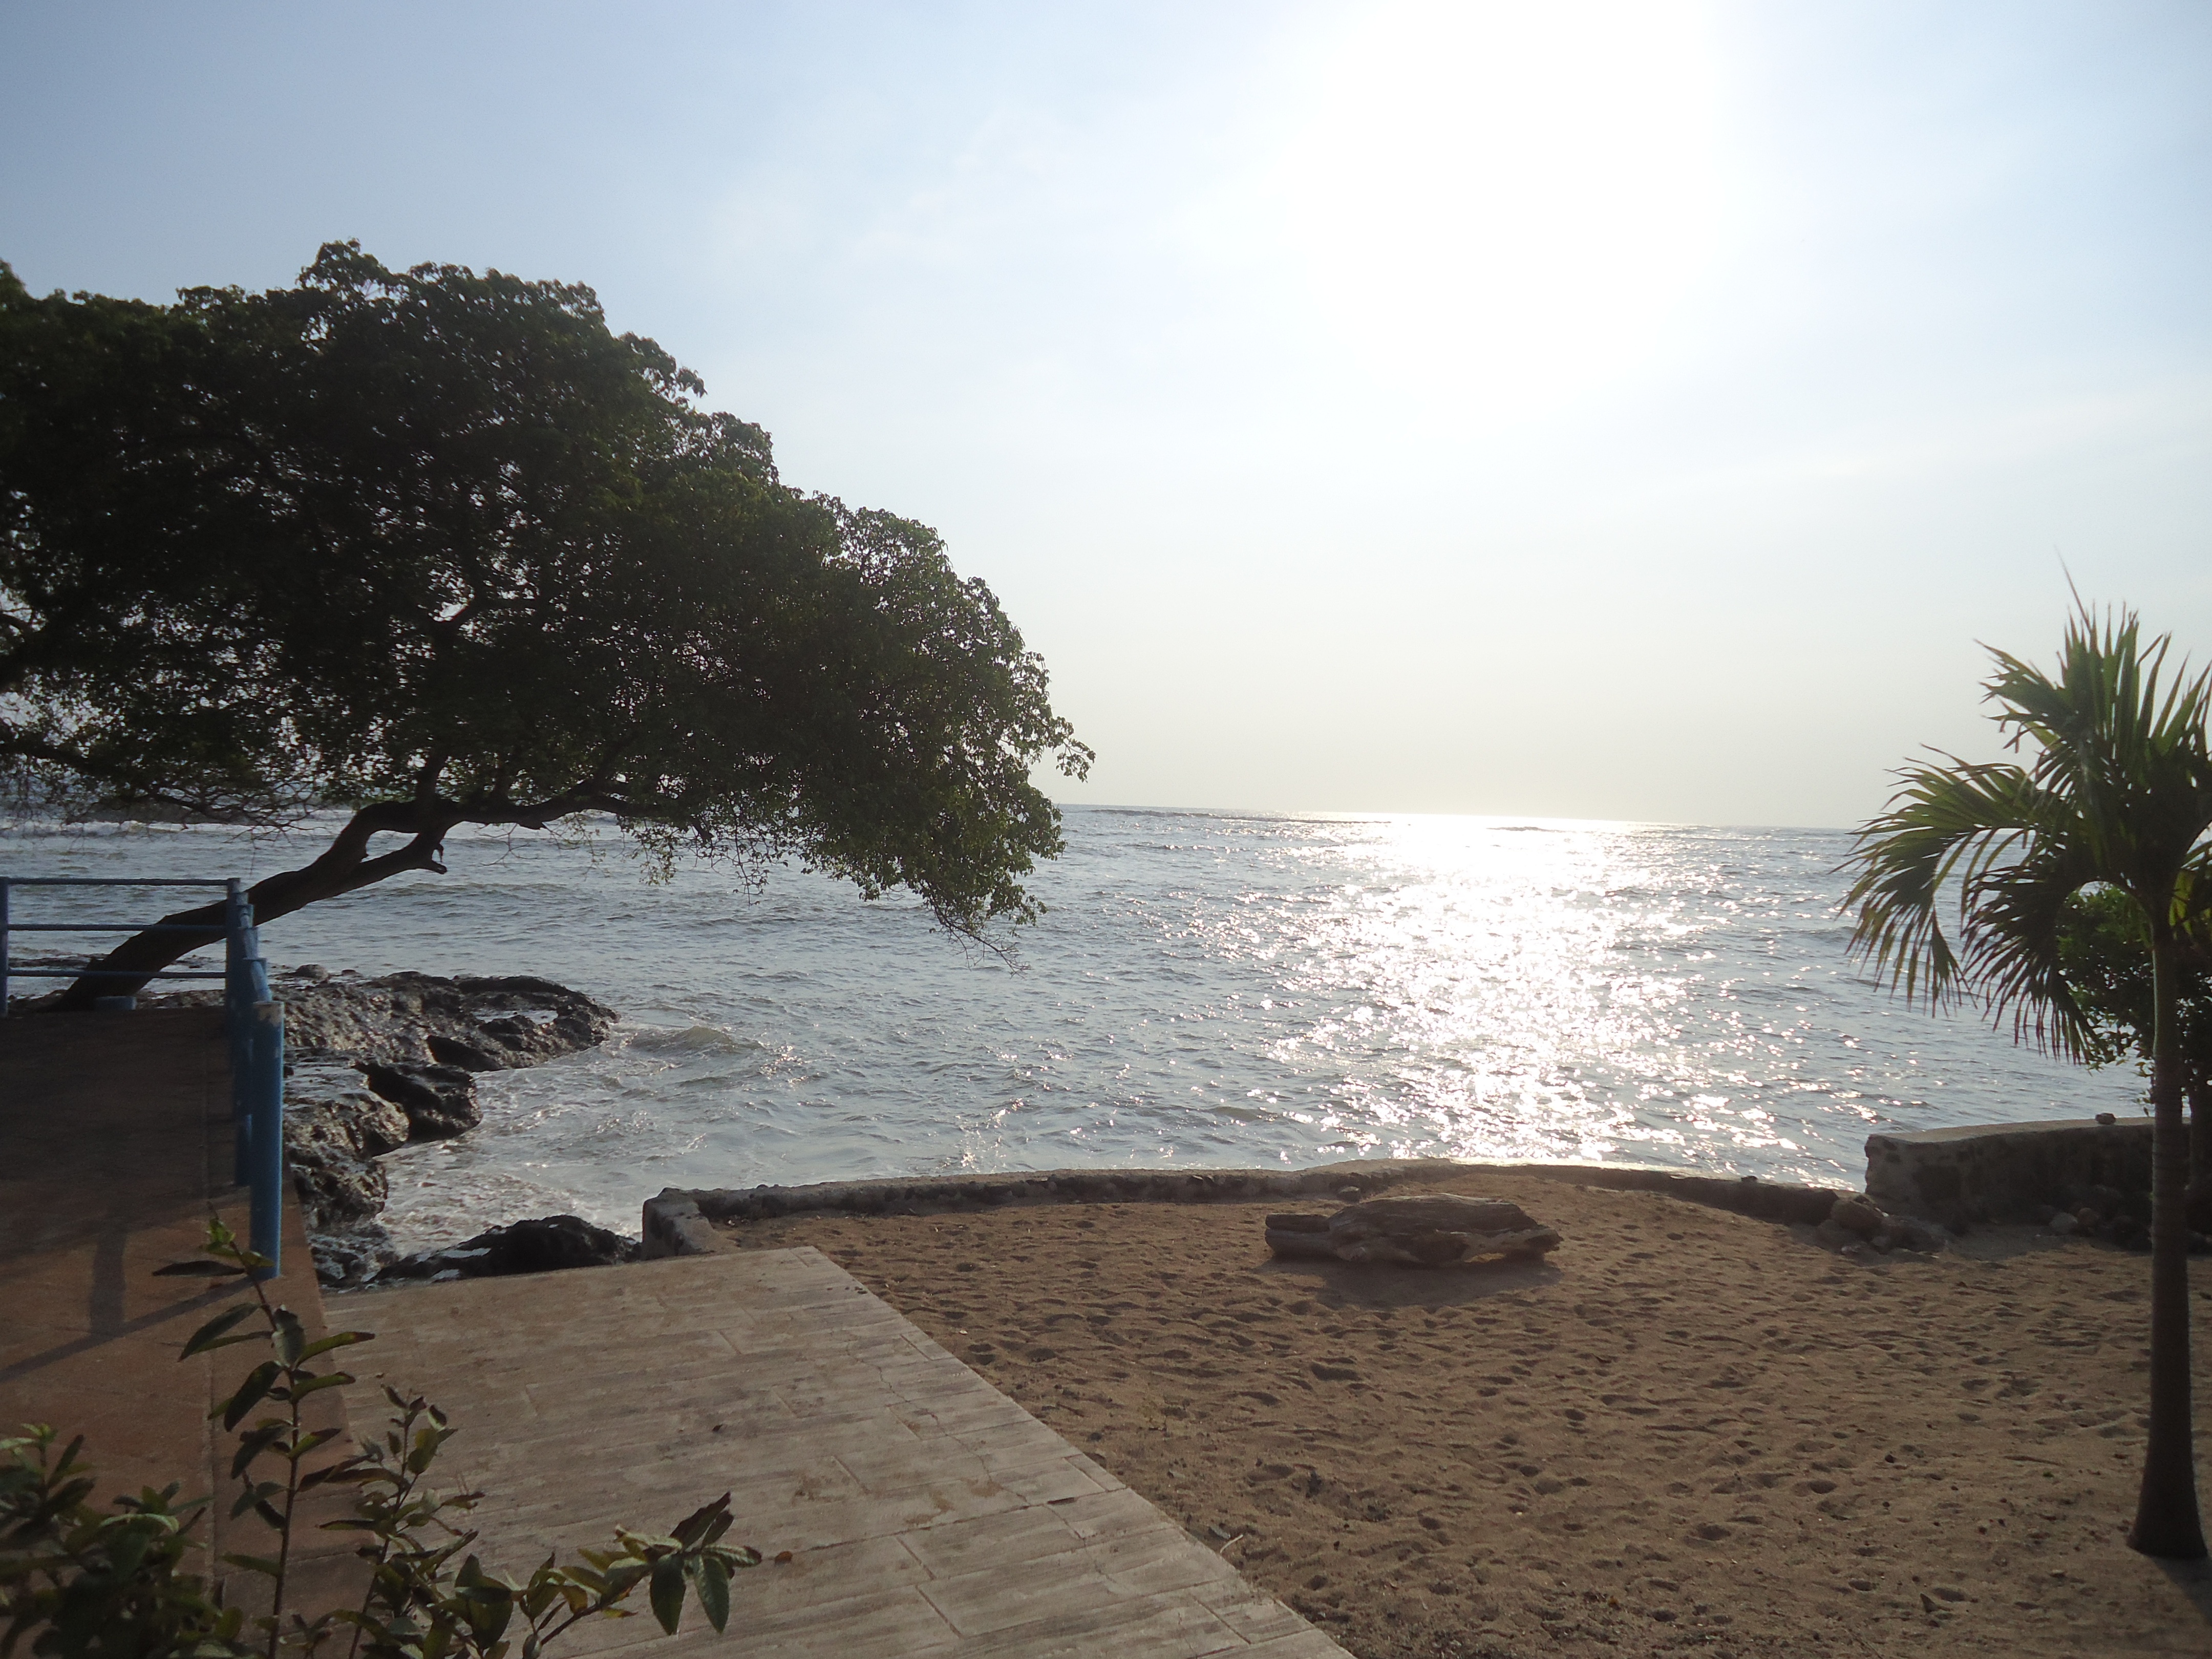
beach, sea, coast, sand, ocean, shore, vacation, bay, body of water, cape